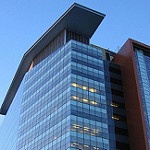
Scene: Outdoor